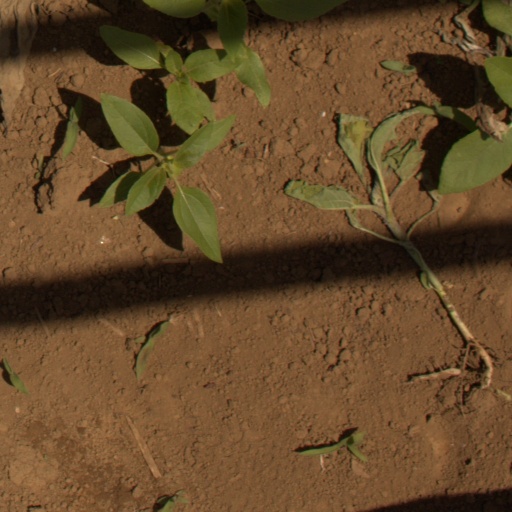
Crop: Jerusalem artichoke